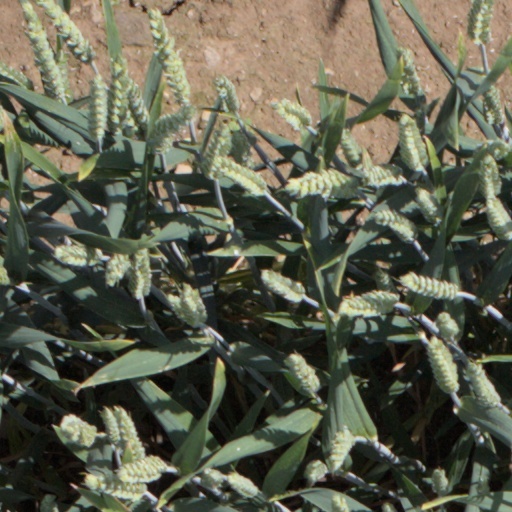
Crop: wheat